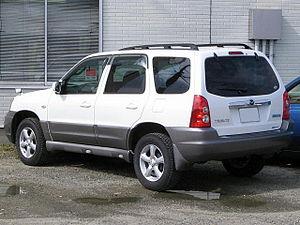
Le Ford Escape est un véhicule de type SUV du constructeur automobile américain Ford vendu depuis 2000. Il est vendu en Europe sous le nom de Ford Kuga depuis 2008.